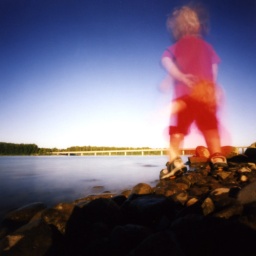
rocks in the river